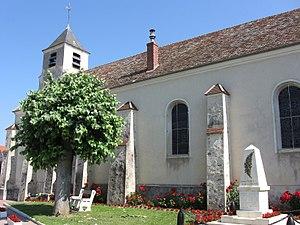
Église Sainte-Madeleine de Changis-sur-Marne. (département de la Seine-et-Marne, région Île-de-France).
Changis-sur-Marne est une commune française située dans le département de Seine-et-Marne, en région Île-de-France.